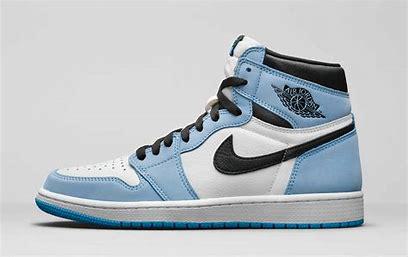
Brand: Jordan
Model: 1 Retro OG